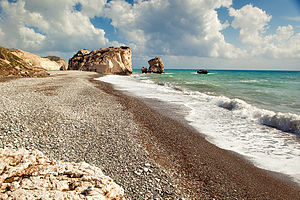
Øer i Middelhavet / Efter land / Politisk delt ø
Afrodites klippe på sydvestkysten af Cypern
Dette er en liste over øer i Middelhavet, et indhav mellem Europa og Afrika, med Vestasien i øst og Atlanterhavet i vest.